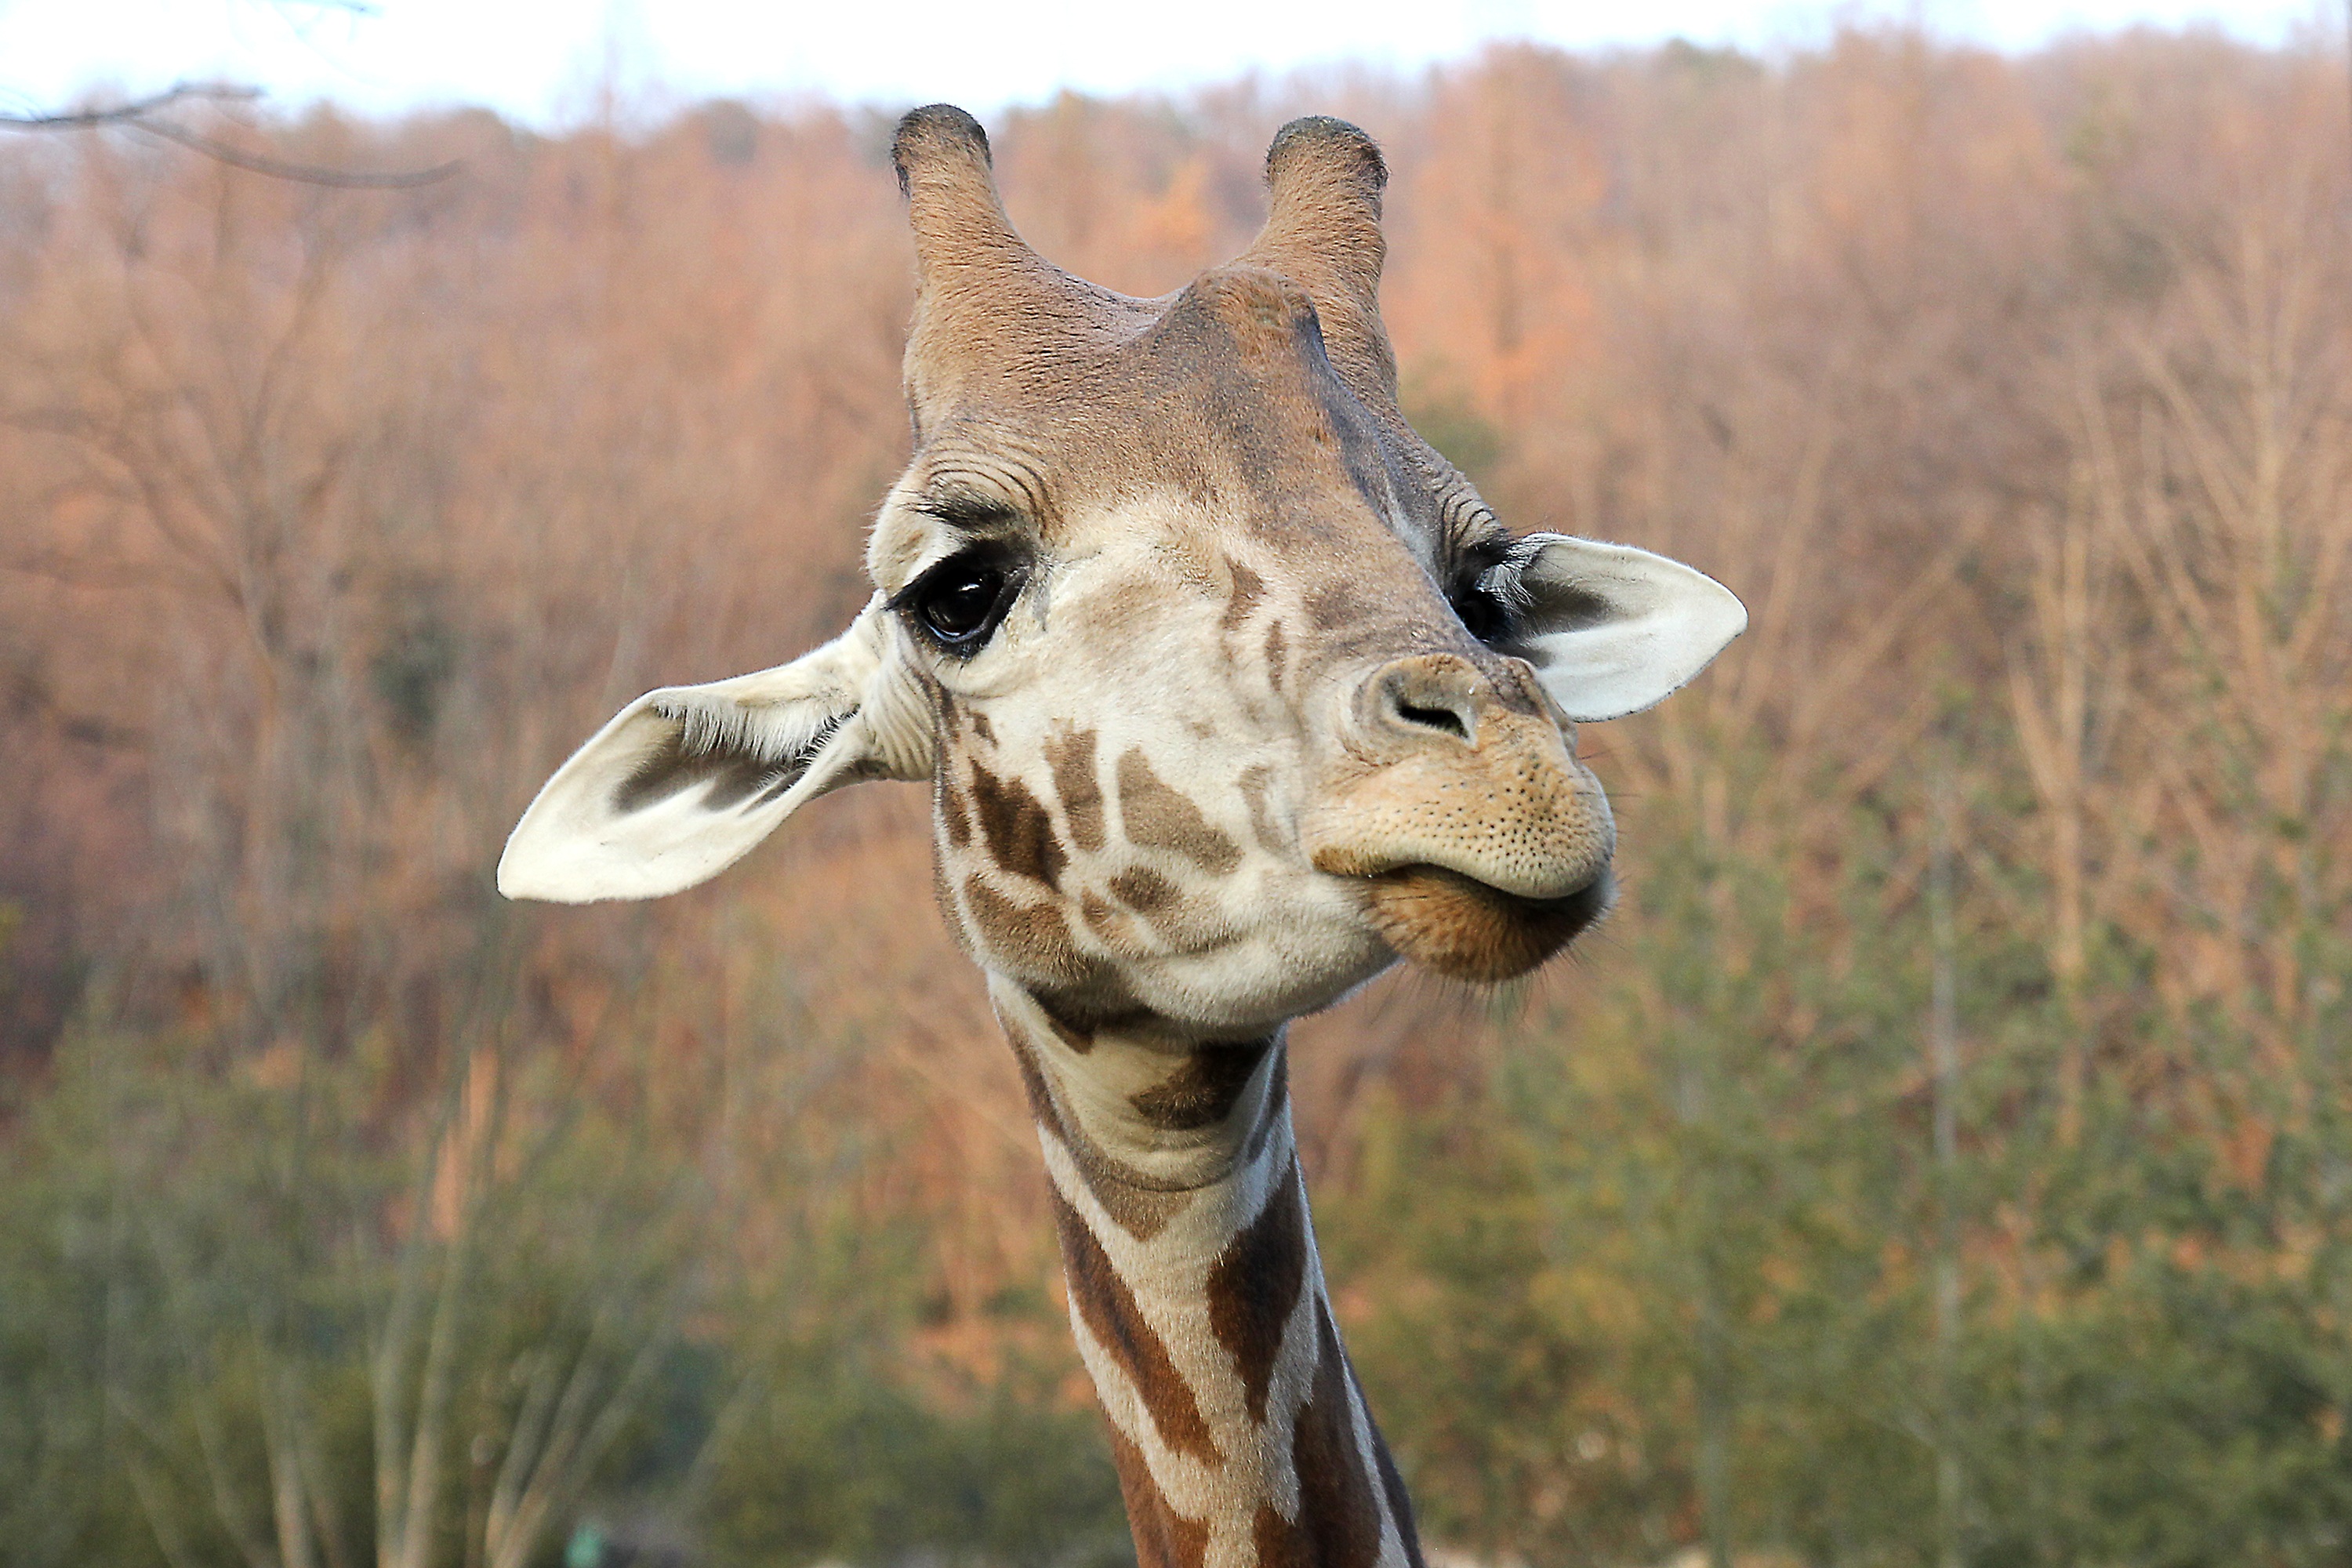
nature, adventure, animal, travel, wildlife, wild, zoo, portrait, drive, grazing, brown, mammal, fauna, savanna, giraffe, face, savannah, neck, reserve, vertebrate, species, african, safari, giraffidae